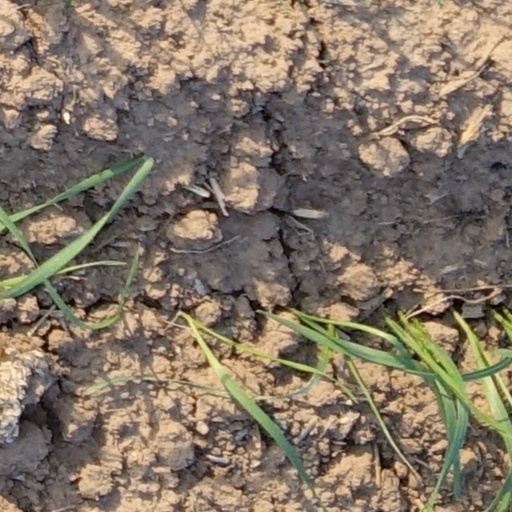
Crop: wheat